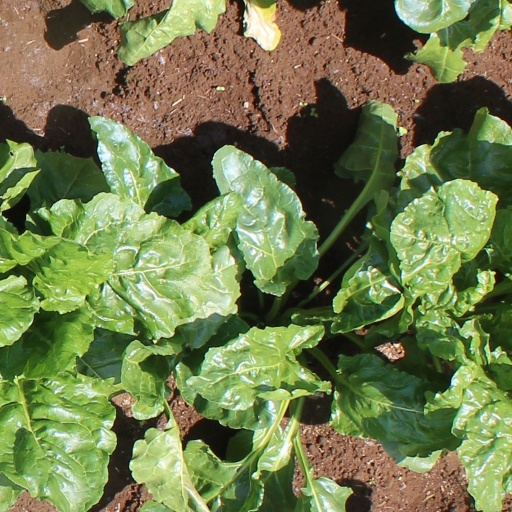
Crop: sugar beet